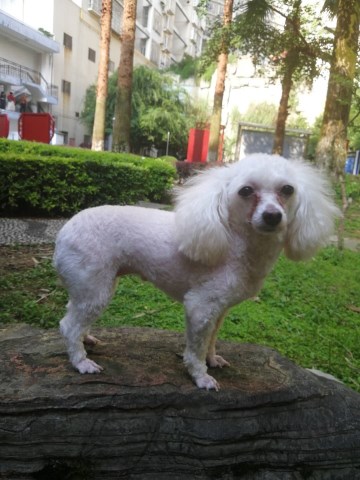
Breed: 2925-n000114-toy_poodle